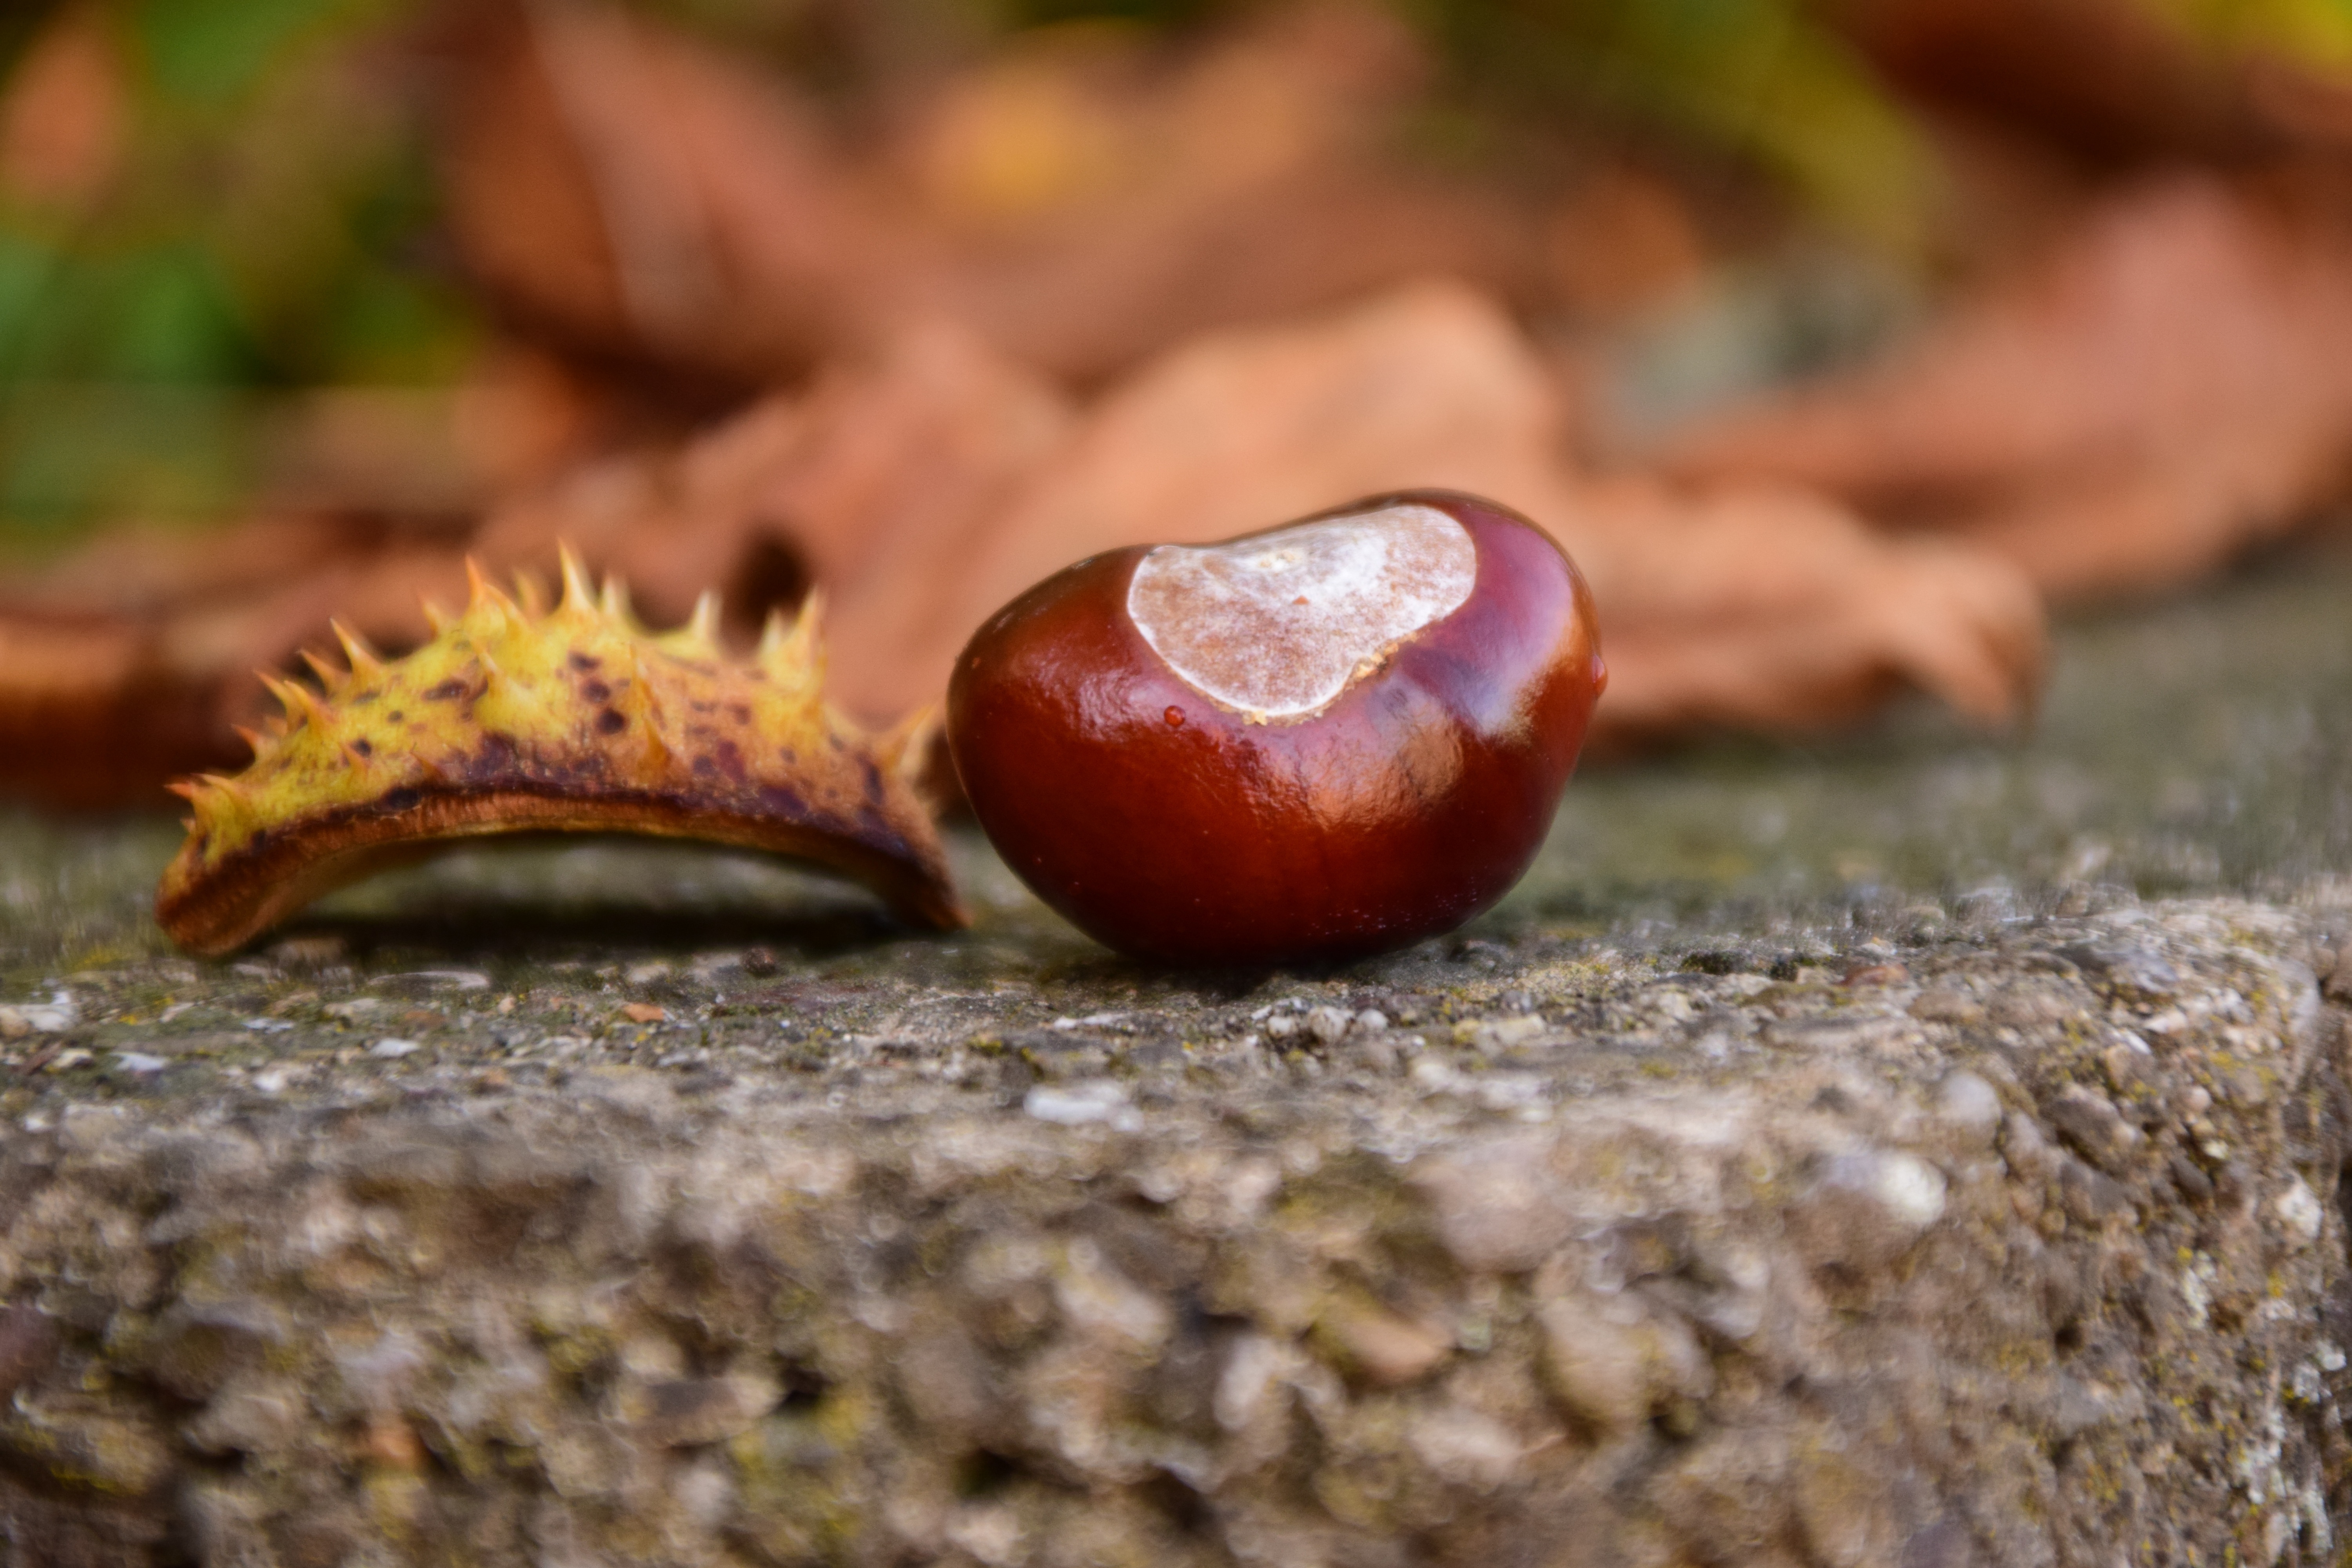
nature, plant, fruit, leaf, flower, dry, food, produce, macro, autumn, soil, close, flora, close up, leaves, autumn colours, chestnut, macro photography, flowering plant, buckeye, ordinary rosskastanie, land plant